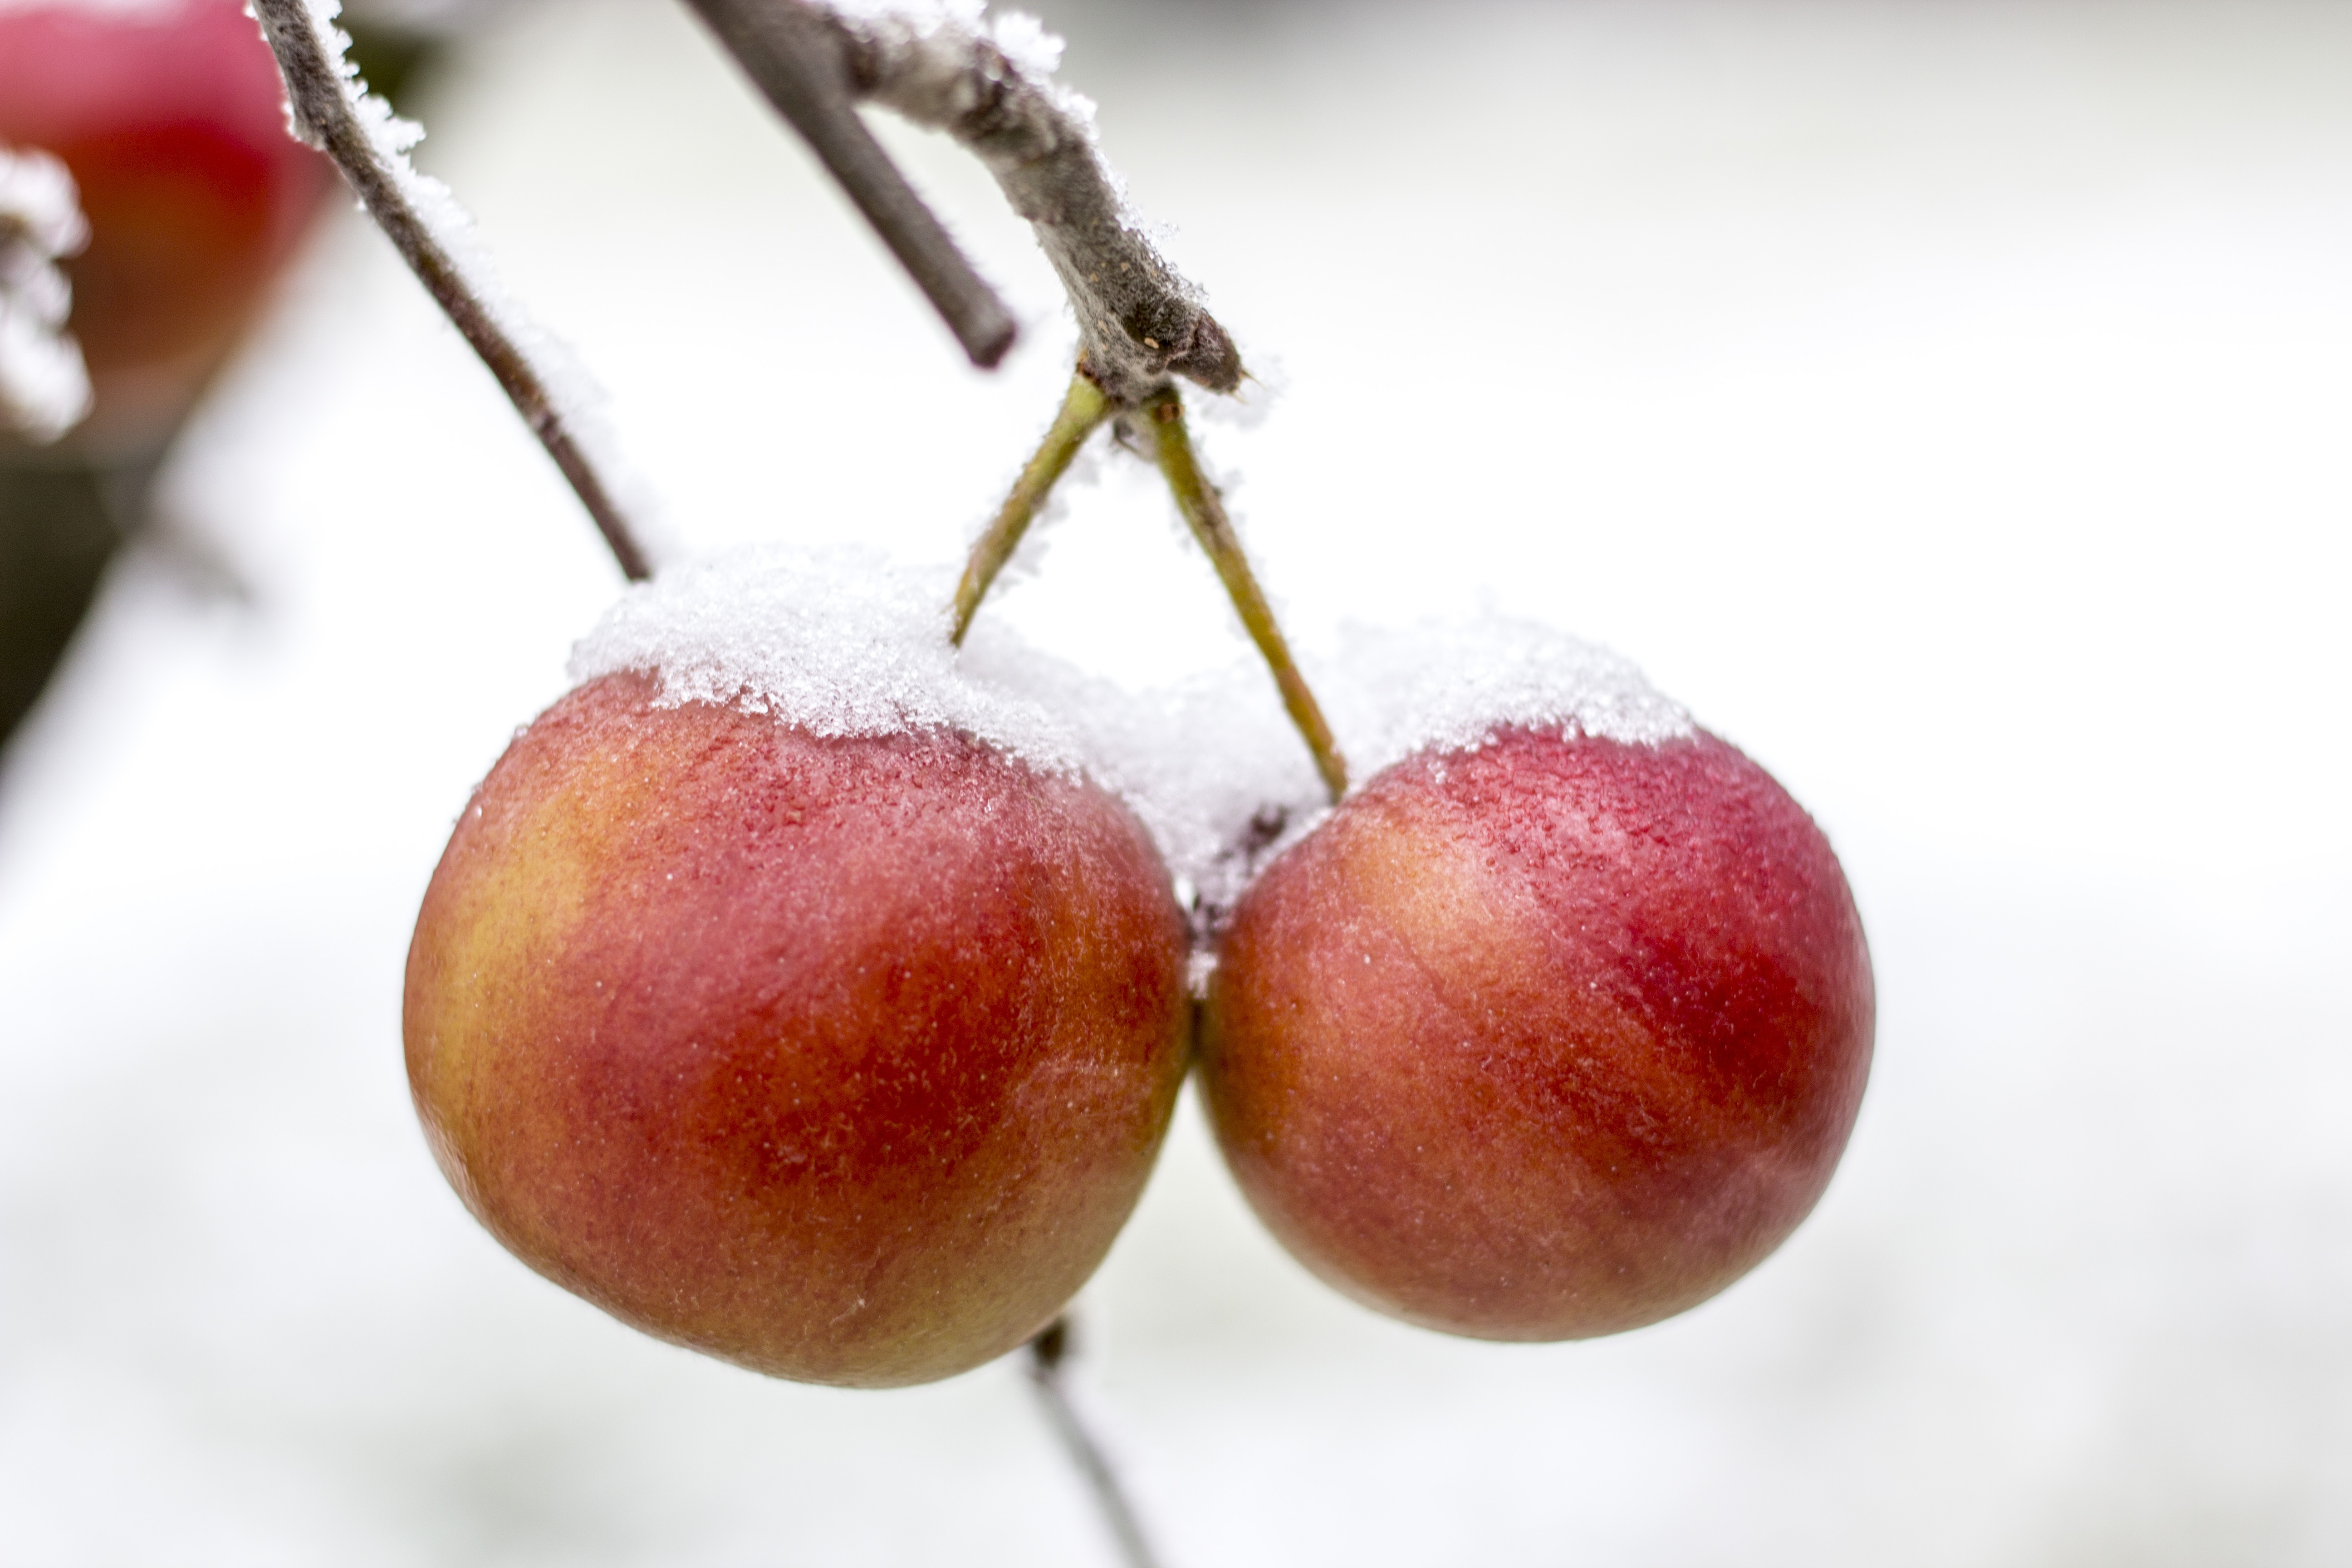
apple, nature, branch, snow, winter, plant, fruit, frost, ice, food, produce, freeze, frozen, flowering plant, rose family, nectarine, land plant, rose order